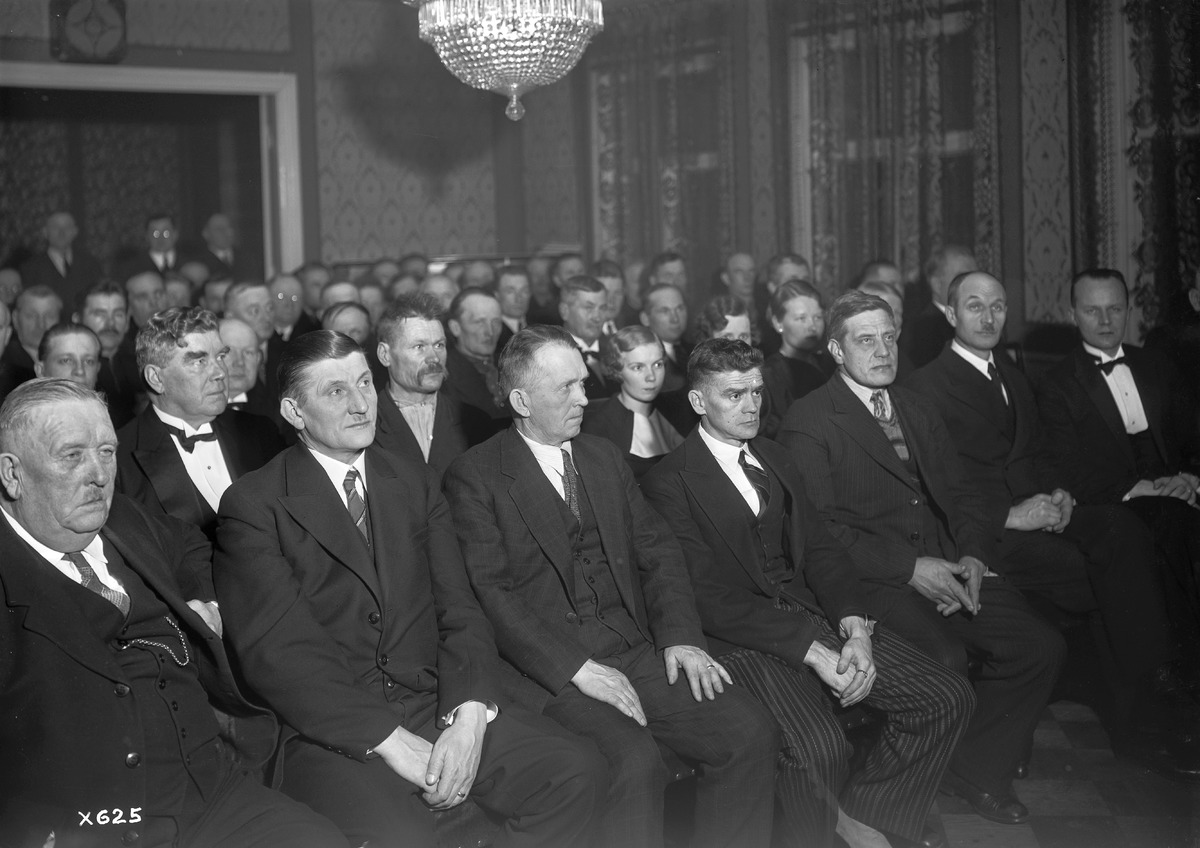
Pohjois-Suomen Keskinäisen Palovakuutusyhtiön 30-vuotisjuhlan juhlayleisöä
The audience of the 30th anniversary celebration of the Mutual Fire Insurance Company of Northern Finland
sisällön kuvaus: Pohjois-Suomen Keskinäisen Palovakuutusyhtiön 30-vuotisjuhlan juhlayleisöä Oulun Suomalaisen Klubin salissa 31.1.1936. content description: The audience of the 30th anniversary celebration of the Mutual Fire Insurance Company of Northern Finland at Oulu's Finnish Club's hall on January 31, 1936.
Vuosi: 1936
Paikka: Suomi, Oulu, Suomi, Pohjois-Pohjanmaa, Oulu
Aiheet: Oulun Suomalainen Klubi; Pohjois-Suomen Keskinäinen Palovakuutusyhtiö; sisäkuva; ryhmäkuva; vakuutusyhtiöt; palovakuutus; merkkipäivät; anniversaries; fire insurance; insurance company